1935–36 Port Vale F.C. season

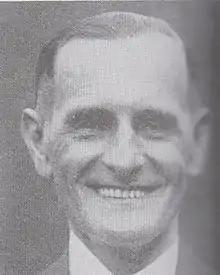
Manager Tom Holford became just a scout in September.

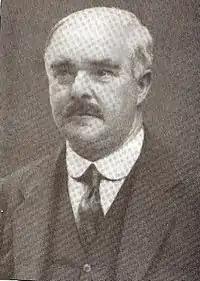
Chairman Frank Huntbach.

The pre-season began with the sale of top-scorer Tom Nolan to Bradford Park Avenue, whilst manager Tom Holford heralded a youth policy. Ten new faces replaced the 14 retained from the previous season, these included: free-scoring striker George Stabb (Notts County), centre-half Harry Griffiths (Everton), left-winger Arthur Caldwell (Winsford United), left-back Roderick Welsh (Portsmouth), and right-half Michael Curley (Manchester City).